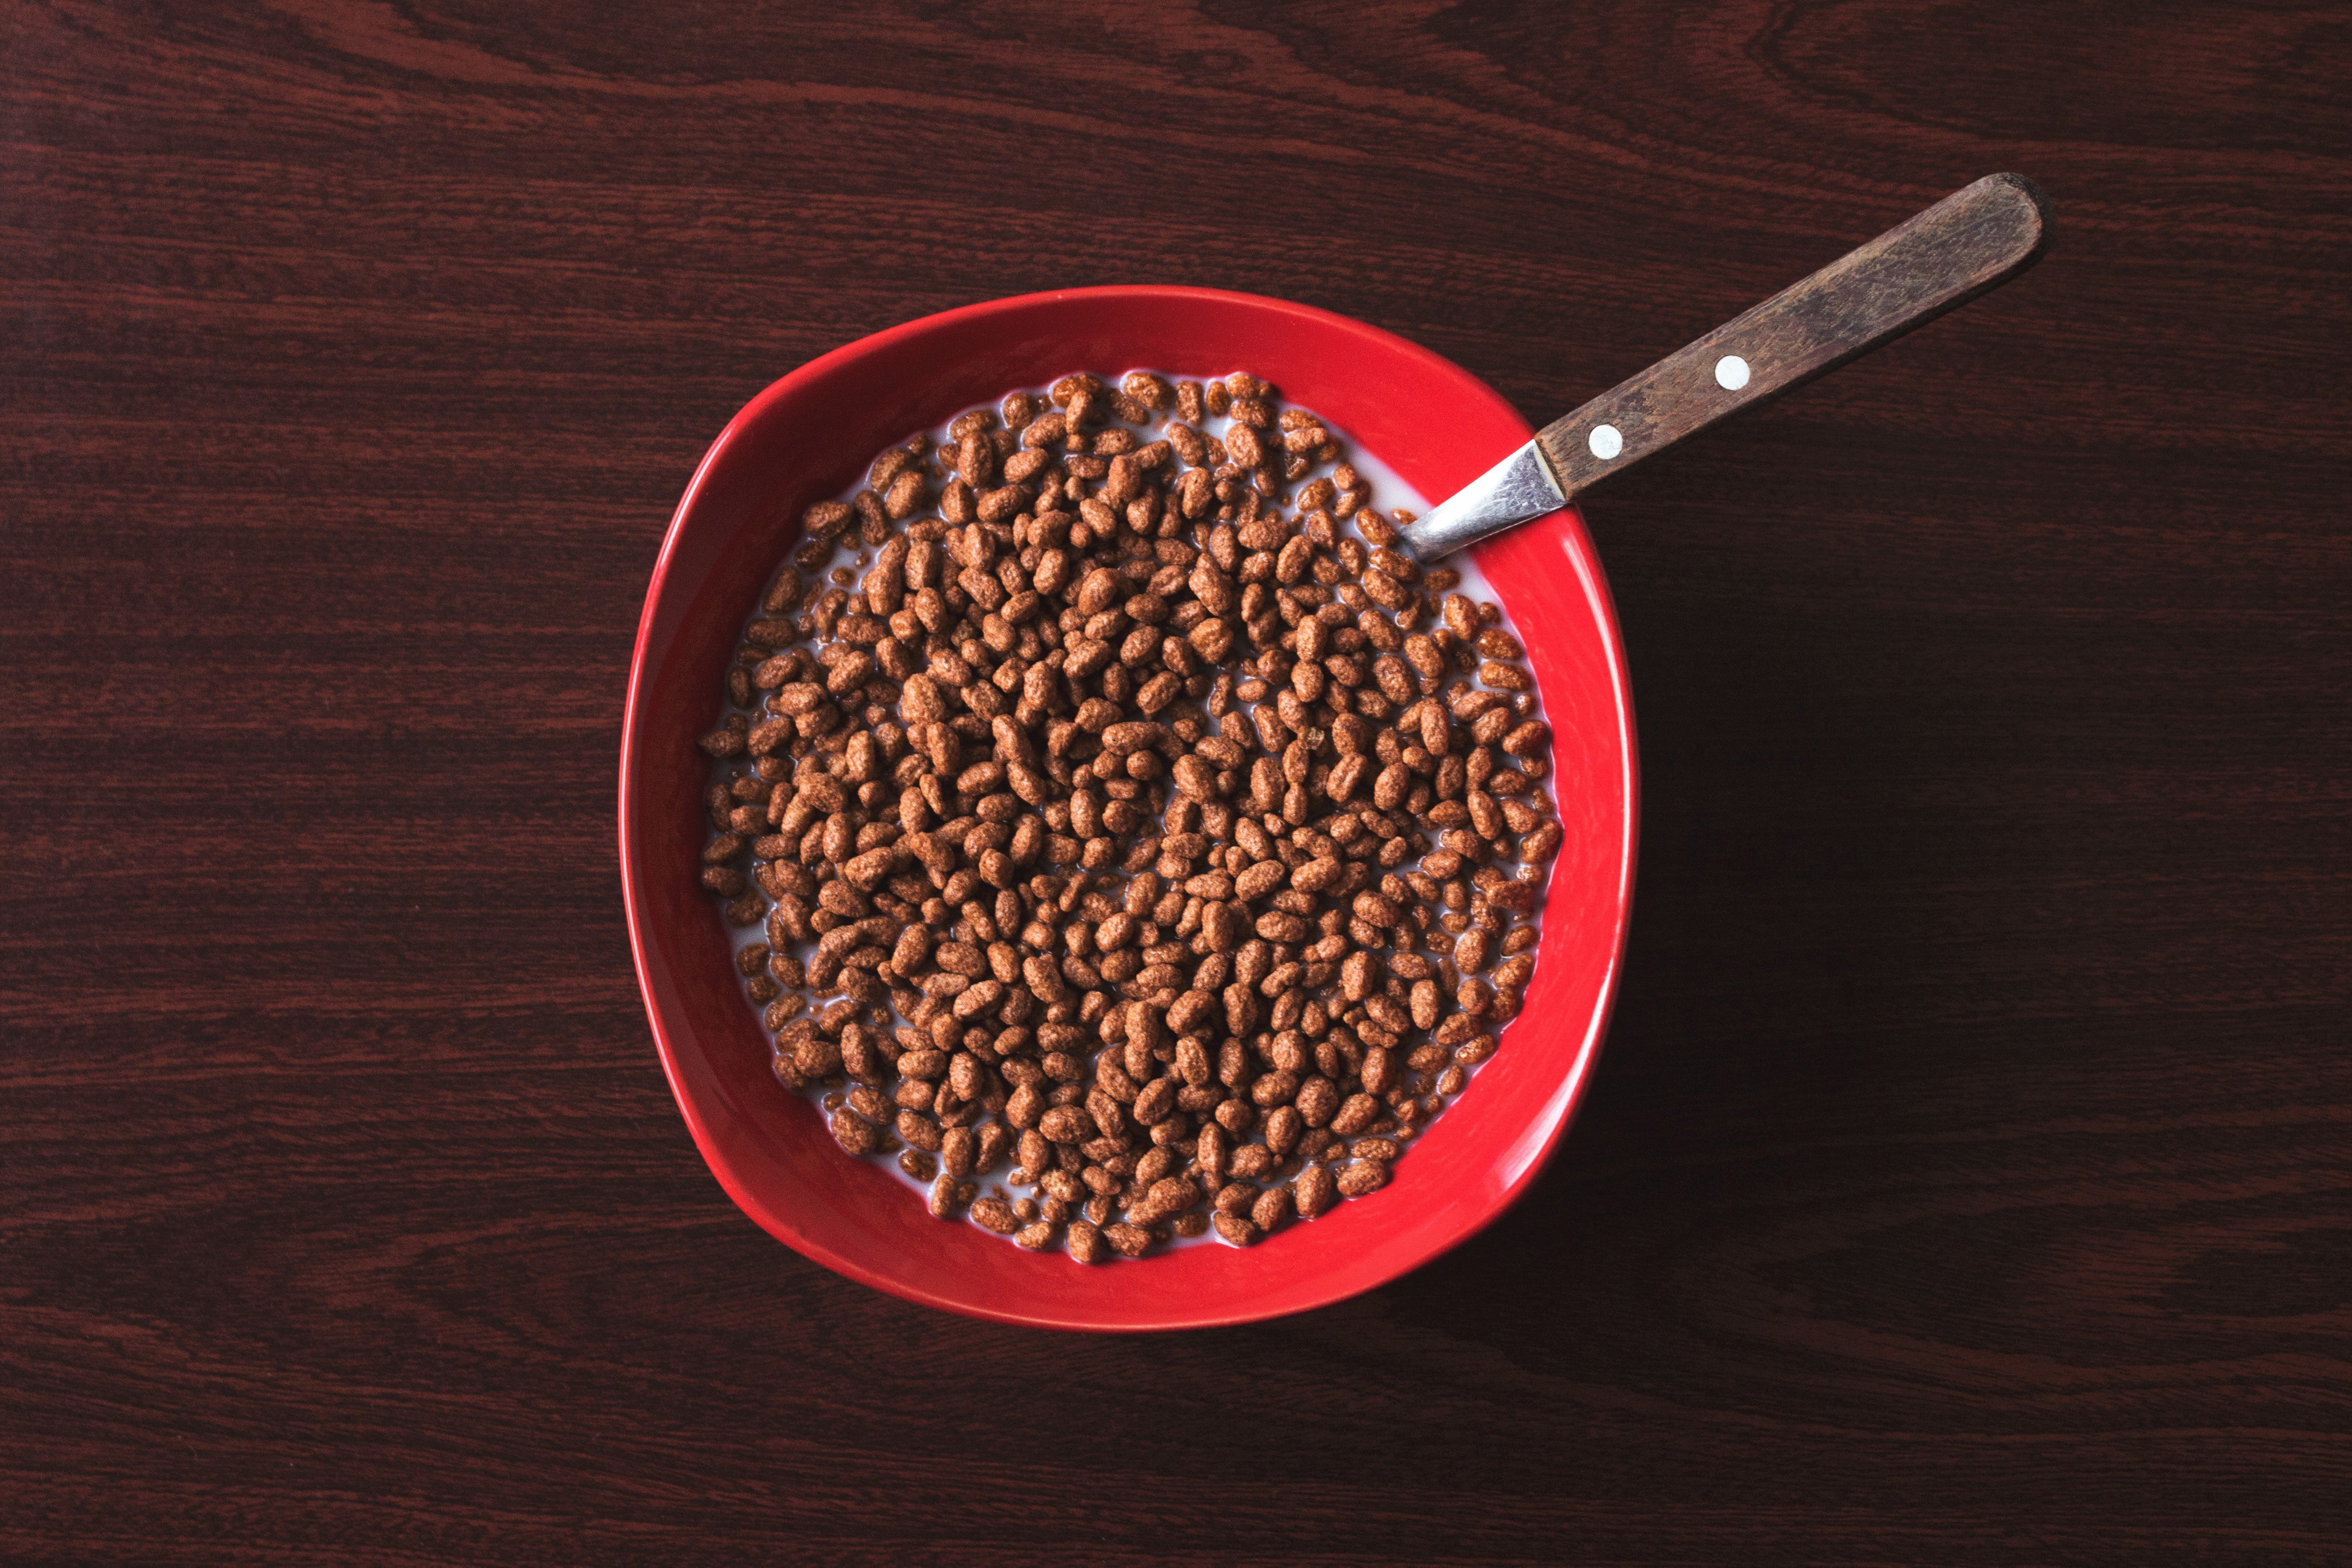
food, superfood, Groat, cuisine, cereal, dish, ingredient, fenugreek, seed